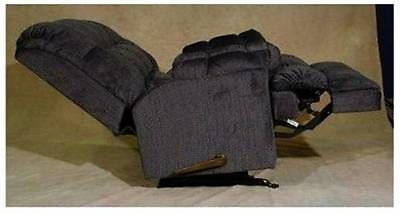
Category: chair